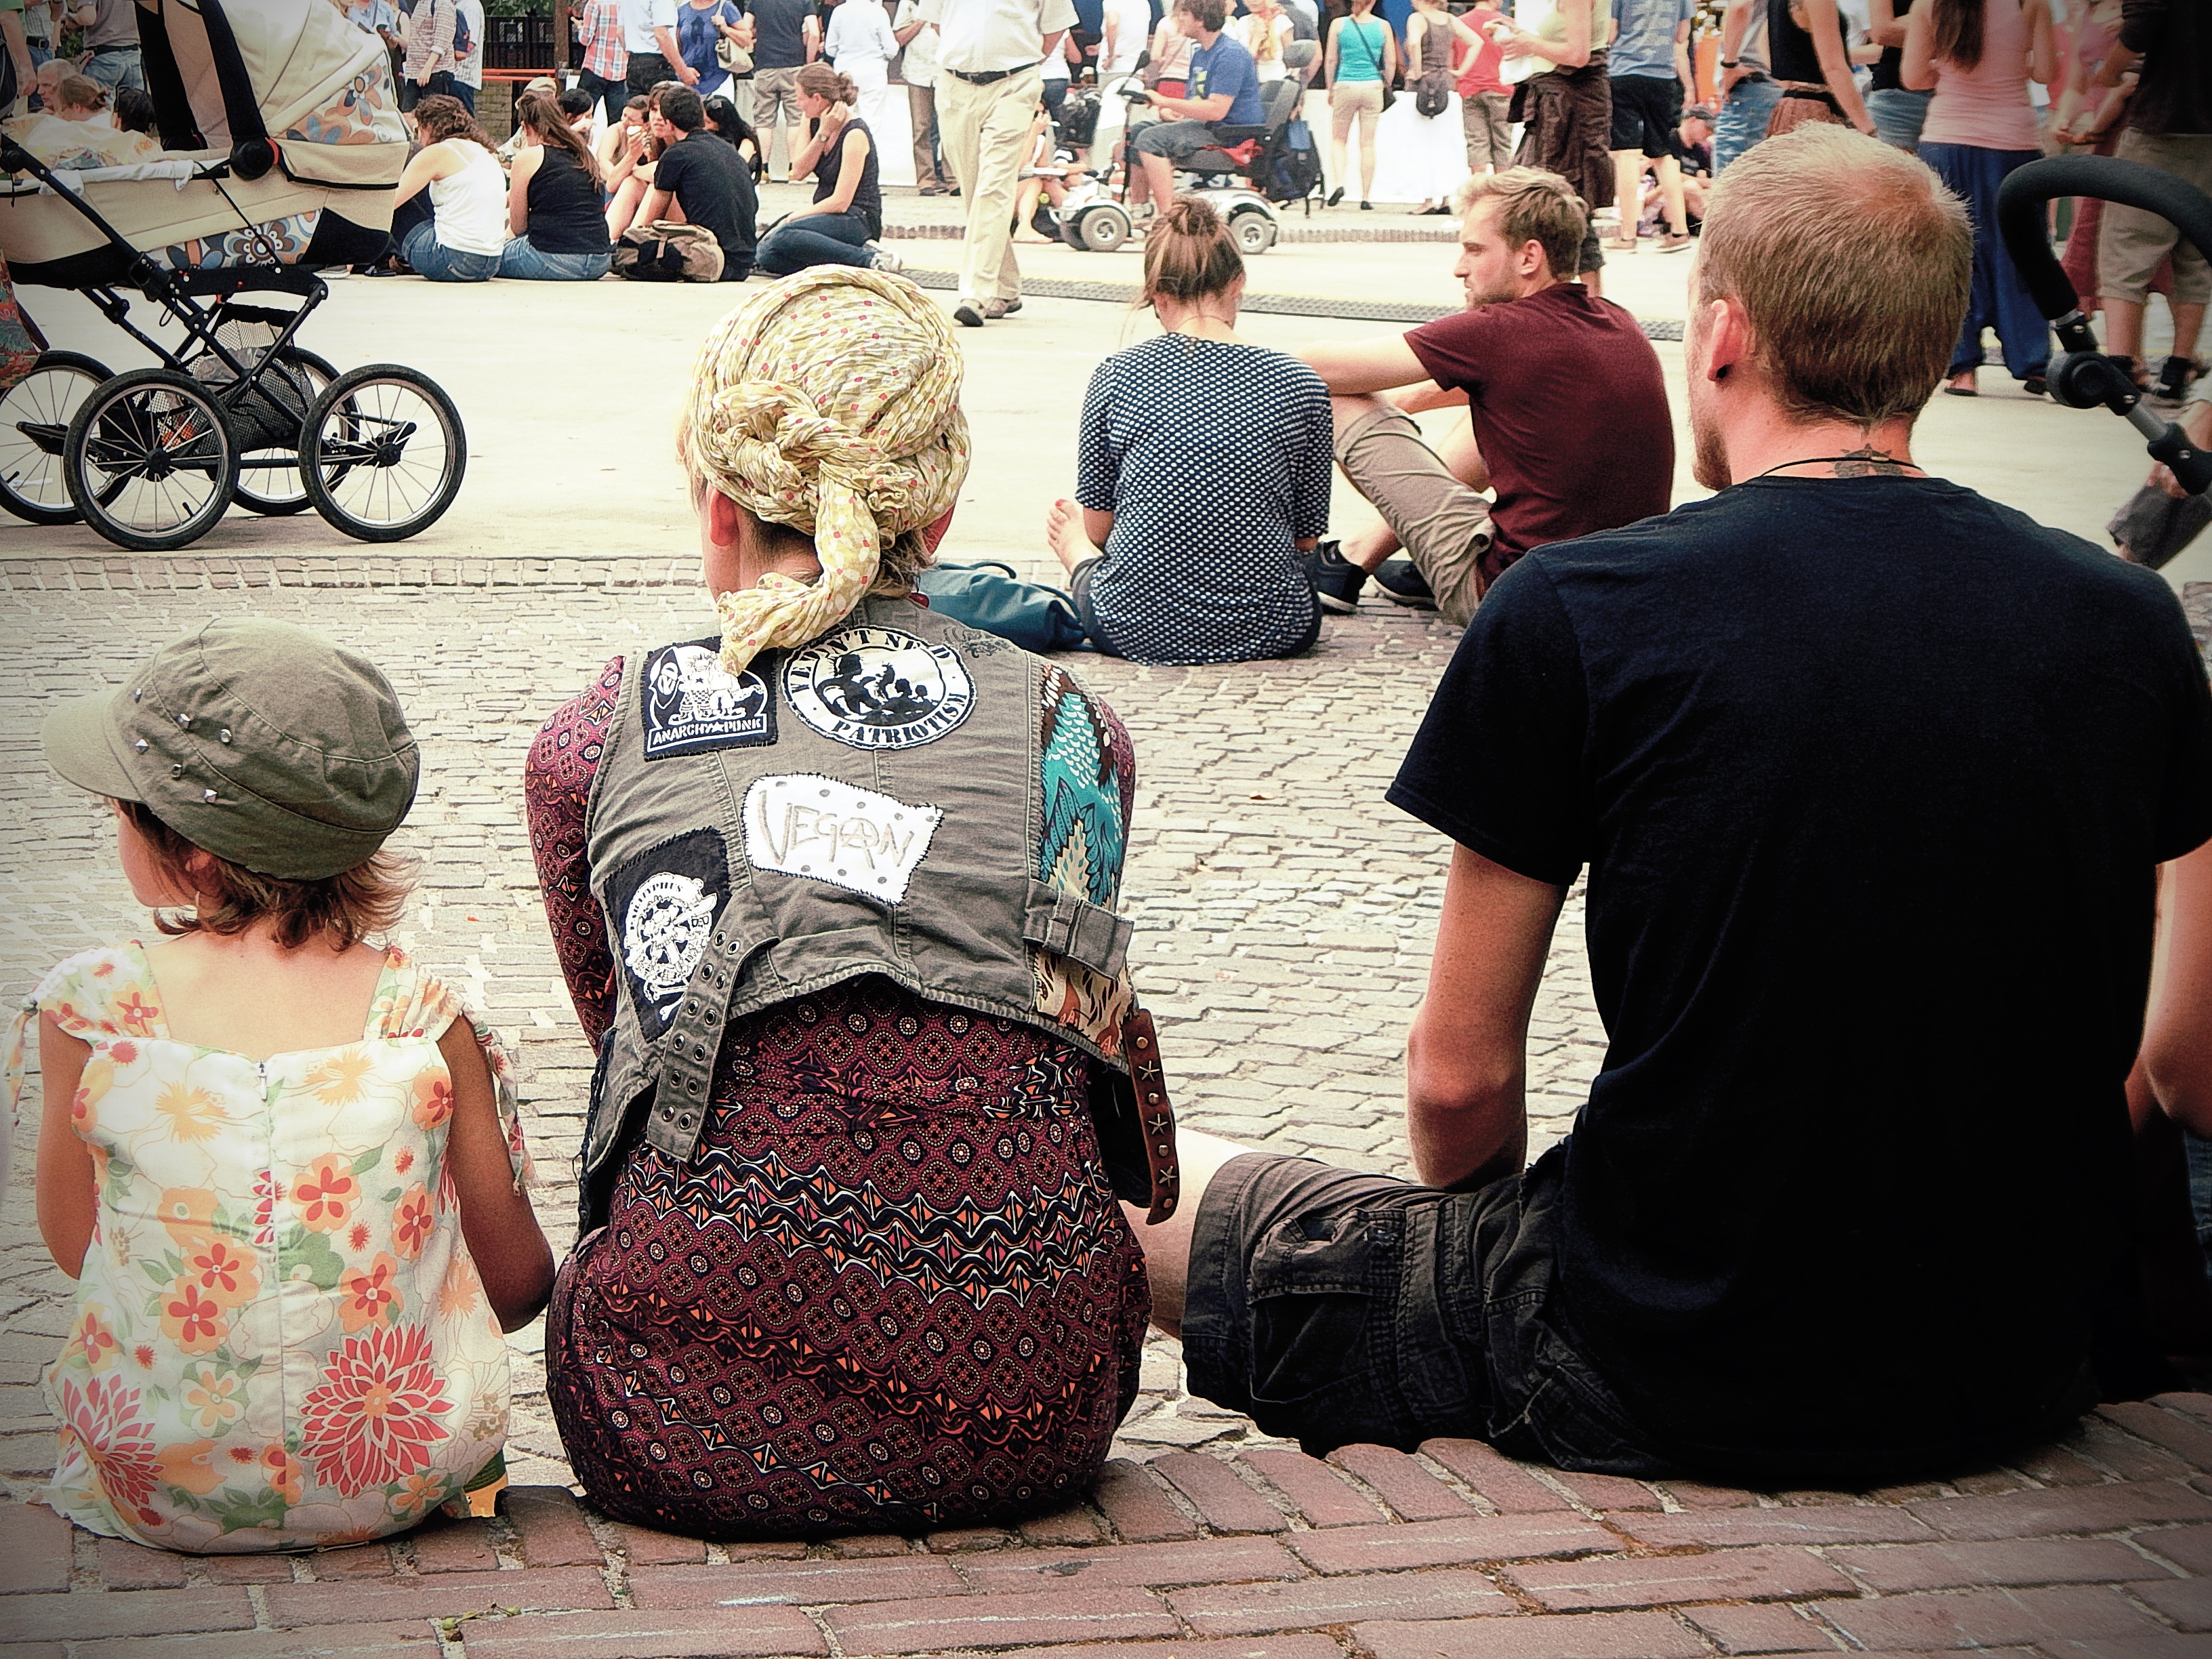
person, people, woman, love, child, fashion, family, art, mother, temple, image, tradition, parents and children, mom and child